Duane Michals

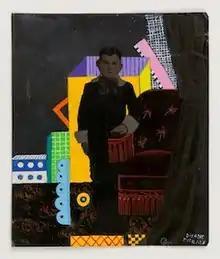
First Holy Communion by Duane Michals 2012

Though he has not been involved in gay civil rights, his photography has addressed gay themes. In discussing his notion of the artist's relationship to politics and power however, Michals feels ultimately that aspirations are useless:I feel the political aspirations are impotent. They can never be seen. If they are, it will only be by a limited audience. If one is to act politically, one simply puts down the camera and goes out and does something. I think of someone like Heartfield who ridiculed the Nazis. Who very creatively took great stands. He could have been killed at any moment, he was Jewish, and my God what the guy did. It was extraordinary. You don't see that now. Michals cites Balthus, William Blake, Lewis Carroll, Thomas Eakins, René Magritte, and Walt Whitman as influences on his art. In turn, he has influenced photographers such as David Levinthal and Francesca Woodman.